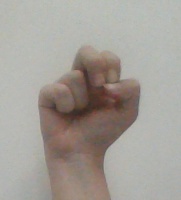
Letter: gaaf